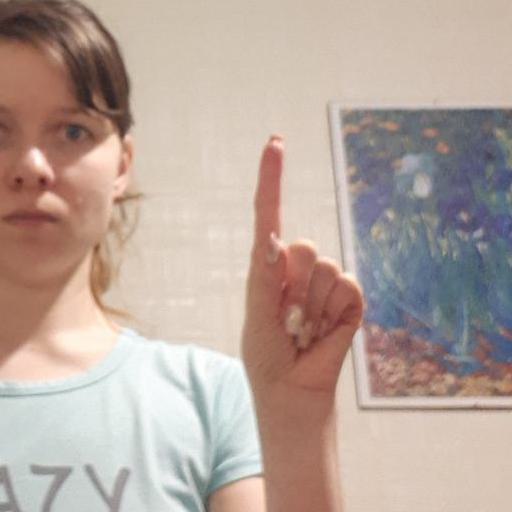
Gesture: one